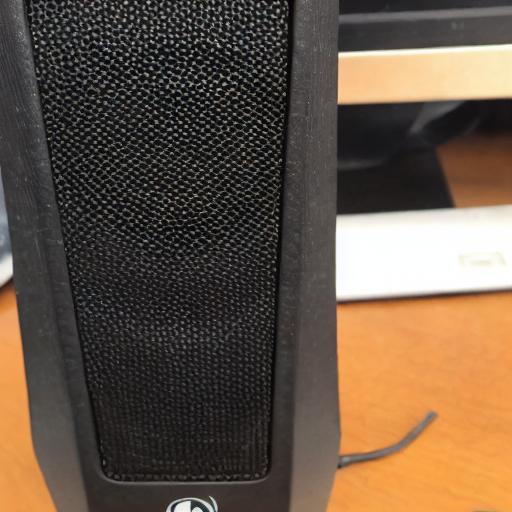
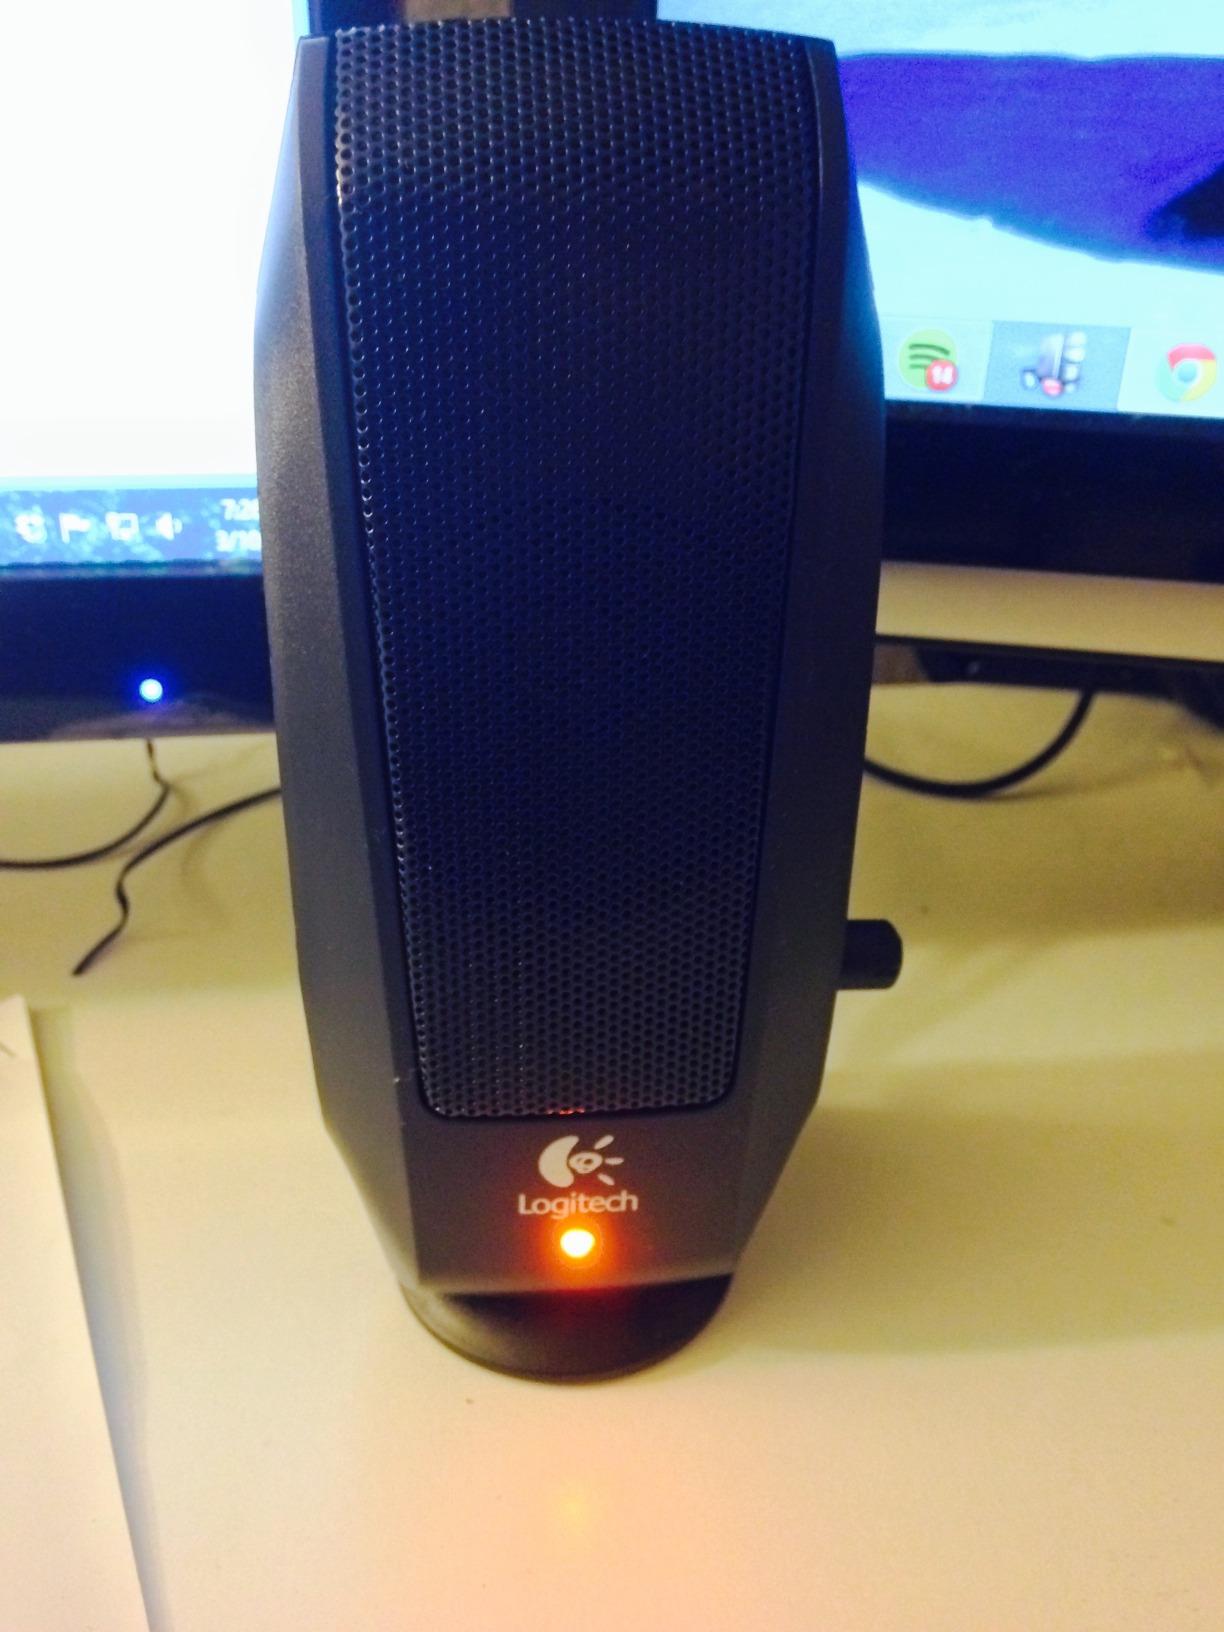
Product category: speaker
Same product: no